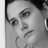
Emotion: sad